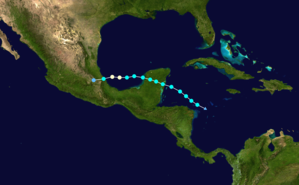
La saison cyclonique 2017 dans l'océan Atlantique nord devait s'étendre officiellement du 1ᵉʳ juin au 30 novembre 2017 selon la définition de l'Organisation météorologique mondiale. Elle fait partie de la série de catastrophes environnementales de l'été 2017. C'est la première année que le National Hurricane Center américain a commencé à émettre des avis et avertissements pour des « cyclones tropicaux potentiels », des perturbations qui n'ont pas encore atteint au moins le stade de dépressions tropicales mais qui ont une probabilité élevée de le devenir et qui peuvent causer des effets importants aux terres dans les 48 heures suivantes. Les avis pour ces tempêtes potentielles auront le même contenu que les avis normaux mais incluront la probabilité de développement.
L'ouragan Franklin, le sixième système tropical nommé et le premier ouragan de la saison cyclonique 2017 dans l'océan Atlantique nord, s'est développé le 6 août 2017 à partir d'une onde tropicale apparue dans la mer des Caraïbes le 3 août. La tempête s'est renforcée dans un environnement favorable et toucha la péninsule du Yucatán le 8 août. Après la traversée de la péninsule Franklin est réapparu dans la baie de Campêche pour devenir le premier ouragan de la saison. Ce dernier toucha terre à Lechuguillas, État de Veracruz, le 10 août comme un ouragan de catégorie 1, avant de s'affaiblir rapidement sur le terrain montagneux du Mexique et de se dissiper peu de temps après. Le 12 août, les restes de la tempête se sont combinés avec un faible développement dans le Pacifique oriental pour former la tempête tropicale Jova.